Snow

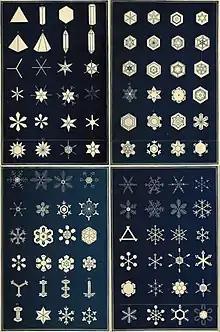
An early classification of snowflakes by Israel Perkins Warren

Micrography of thousands of snowflakes from 1885 onward, starting with Wilson Alwyn Bentley, revealed the wide diversity of snowflakes within a classifiable set of patterns. Closely matching snow crystals have been observed.